Esken

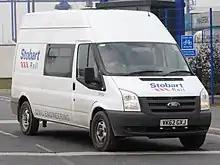
Stobart Rail Civil Engineering Ford Transit van

The Moneypenny Property Portfolio comprises the company's portfolio of properties, including retail sites, light industrial buildings and distribution centres, office space and holdings which are owned or used in the Group's day-to-day business. It also includes WADI Properties Ltd. In return for the reverse takeover deal in 2007 which saw Westbury become the new Stobart Group, Westbury sold the bulk of its commercial property portfolio, Westbury Properties Ltd., to another WA Developments subsidiary, WADI Properties Ltd., for £142.0 million in cash, thereby enabling these assets to also be controlled by Andrew Tinkler and William Stobart (the owners of WA Developments), while being outside the new group. Westbury Properties Ltd, owned Moneypenny Ltd, (known as the Moneypenny Property Portfolio) at the time comprised 18 freehold and long leasehold properties, a mixture of commercial, industrial and residential properties primarily in the South-East. Because of a fall in property values during 2007–2011, the Stobart Group also announced an option to buy back Westbury Properties Ltd. from WADI Properties Ltd. expiring on 15 August 2011, as some of its properties, owned by a Westbury Properties Ltd. subsidiary, Moneypenny Ltd., were used by the Stobart Group for its operations. On 17 January 2012, Stobart Group announced it was purchasing WADI Properties Ltd. itself for £12.35 million (£5.15 million in cash and £7.2 million in new Stobart Group ordinary shares) from W. A. Developments International Ltd. Following another independent shareholder vote, the acquisition was completed on 28 February 2012.